Tochinowaka Michihiro

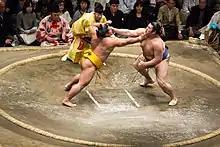
Tochinowaka fights Shōhōzan in the May 2014 tournament

His promotion to the top "makuuchi" division in March 2011 was ill-timed as this tournament was cancelled, the first such cancellation in the history of sumo, due to the bout fixing scandal of that year. Though there was no tournament and no official "banzuke", he and fellow "makuuchi" promotee Kaisei did receive compensation as top division wrestlers for the period of that tournament. He only managed a 7-8 record in the following May "technical examination tournament" but in March 2012 he reached his highest rank to date, "maegashira" 1. In his first tournament facing all the top ranked men he managed to defeat "ōzeki" Kisenosato on the opening day, but his only other win over a "san'yaku" wrestler was "sekiwake" Aminishiki, and he finished on 5–10. Ranked at "maegashira" 4 in the May 2012 tournament he had a much easier schedule, facing only fellow "maegashira", but he performed well below expectations posting only a 2–13 record. He was demoted from the top division after winning only five bouts at "maegashira" 14 in July. He managed to fight back after two tournaments and was again promoted to "makuuchi" in January 2013. However, the following March tournament, he dropped out from injury after losing his first seven bouts. He again fell back to "jūryō" and was again repromoted after two tournaments. Since then he alternated winning and losing tournaments, moving him up and down the "maegashira" ranks with regularity.